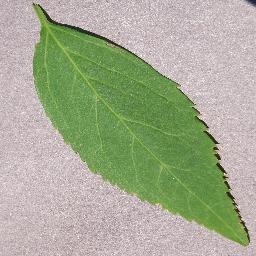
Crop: cherry
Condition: (including_sour)_healthy